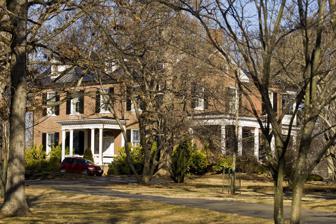
Building: Rockland (Leesburg, Virginia)
Country: United States of America
Year built: 1822
Historic house in Virginia, United States United States historic place Rockland U.S. National Register of Historic Places Virginia Landmarks Register Show map of Northern Virginia Show map of Virginia Show map of the United States Location East side of US 15, north of Leesburg, near Leesburg, Virginia Coordinates 39°9′49.7″N 77°32′4.8″W / 39.163806°N 77.534667°W / 39.163806; -77.534667 Built 1822 Architectural style Federal NRHP reference No. 87000752 VLR No. 053-0096 Significant dates Added to NRHP May 14, 1987 Designated VLR March 17, 1987 Rockland is the home of Virginia 's Rust family, near Leesburg, Virginia . The property housed slaves to work their farm.  The property was acquired by General George Rust from the heirs of Colonel Burgess Ball in 1817. General Rust built the present brick residence about 1822, incorporating an older frame house as a rear service wing. General Rust was involved in the Baltimore area during the War of 1812 and was a member of the Virginia House of Delegates in 1818-1819 and 1820–1823. The 1850 U.S. Federal Census - Slave Schedules lists 33 slaves as being owned by George Rust of Loudon County. The Rust of Virginia genealogy is available online and lists names and transactions for some of the enslaved. On his death in 1857 the house passed to his son, Colonel Armistead Thompson Mason Rust. Born at Rockland in 1820, Colonel Rust attended West Point and served with the Confederate 19th Virginia Infantry during the American Civil War . On Colonel Rust's death in 1887, his son Henry Bedinger Rust inherited the property. Henry enlarged the house in 1908 to its present configuration.  The house continues to be owned by the Brown family, descendants of the Rusts through Henry's daughter Elizabeth Fitzhugh Rust Brown. The Federal style house has a central hall, single pile plan, extended by the 1908 additions to a double-pile plan. A one-story Roman Doric portico was added to the south elevation in 1908, while the rear (east) elevation has a Roman Doric porch  across its width. The property includes a number of outbuildings, including a brick overseer's residence, brick slave quarters, a smokehouse, a small barn, a farm supervisor's house and a variety of twentieth century buildings. What was the Virginia landing of Whites Ferry is located at Rockland.  Following a lawsuit initiated by the family owning Rockland, the ferry ceased operations. Rockland was listed on the National Register of Historic Places in 1987. Reference Rust, Ellsworth M. Rust of Virginia Genealogical and Biological Sketches of the Descendents of William Rust 1654–1940. Washington, 1940. http://wvancestry.com/ReferenceMaterial/Files/Rust_of_Virginia;_genealogical_and_biographical_sketches_of_the_descendants_of_William_Rust_1654-1940.pdf References